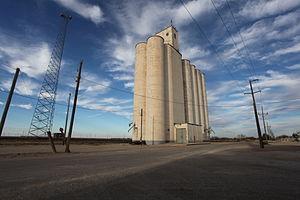
Roscoe est une ville située au nord-ouest du comté de Nolan, au Texas, aux États-Unis. La ville construite en 1881 était initialement baptisée Vista. Elle est incorporée en 1907.